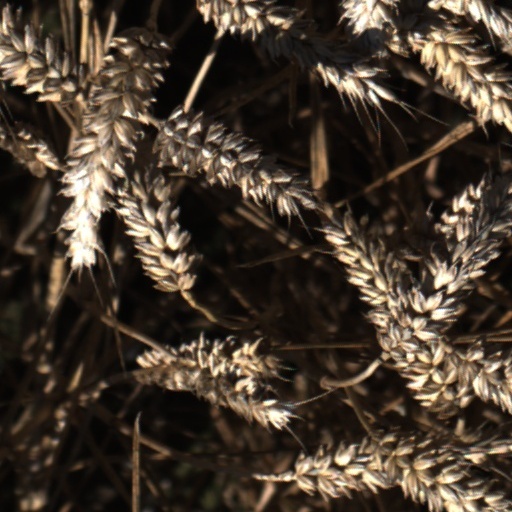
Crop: wheat